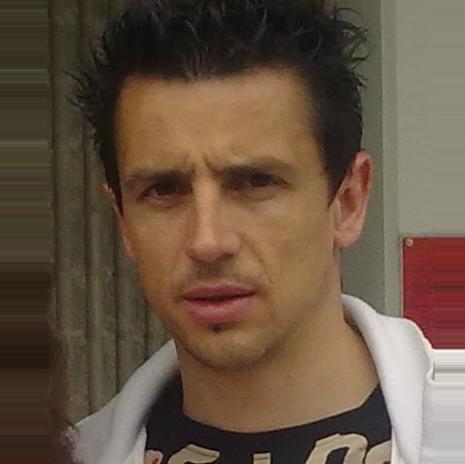
Age: 30